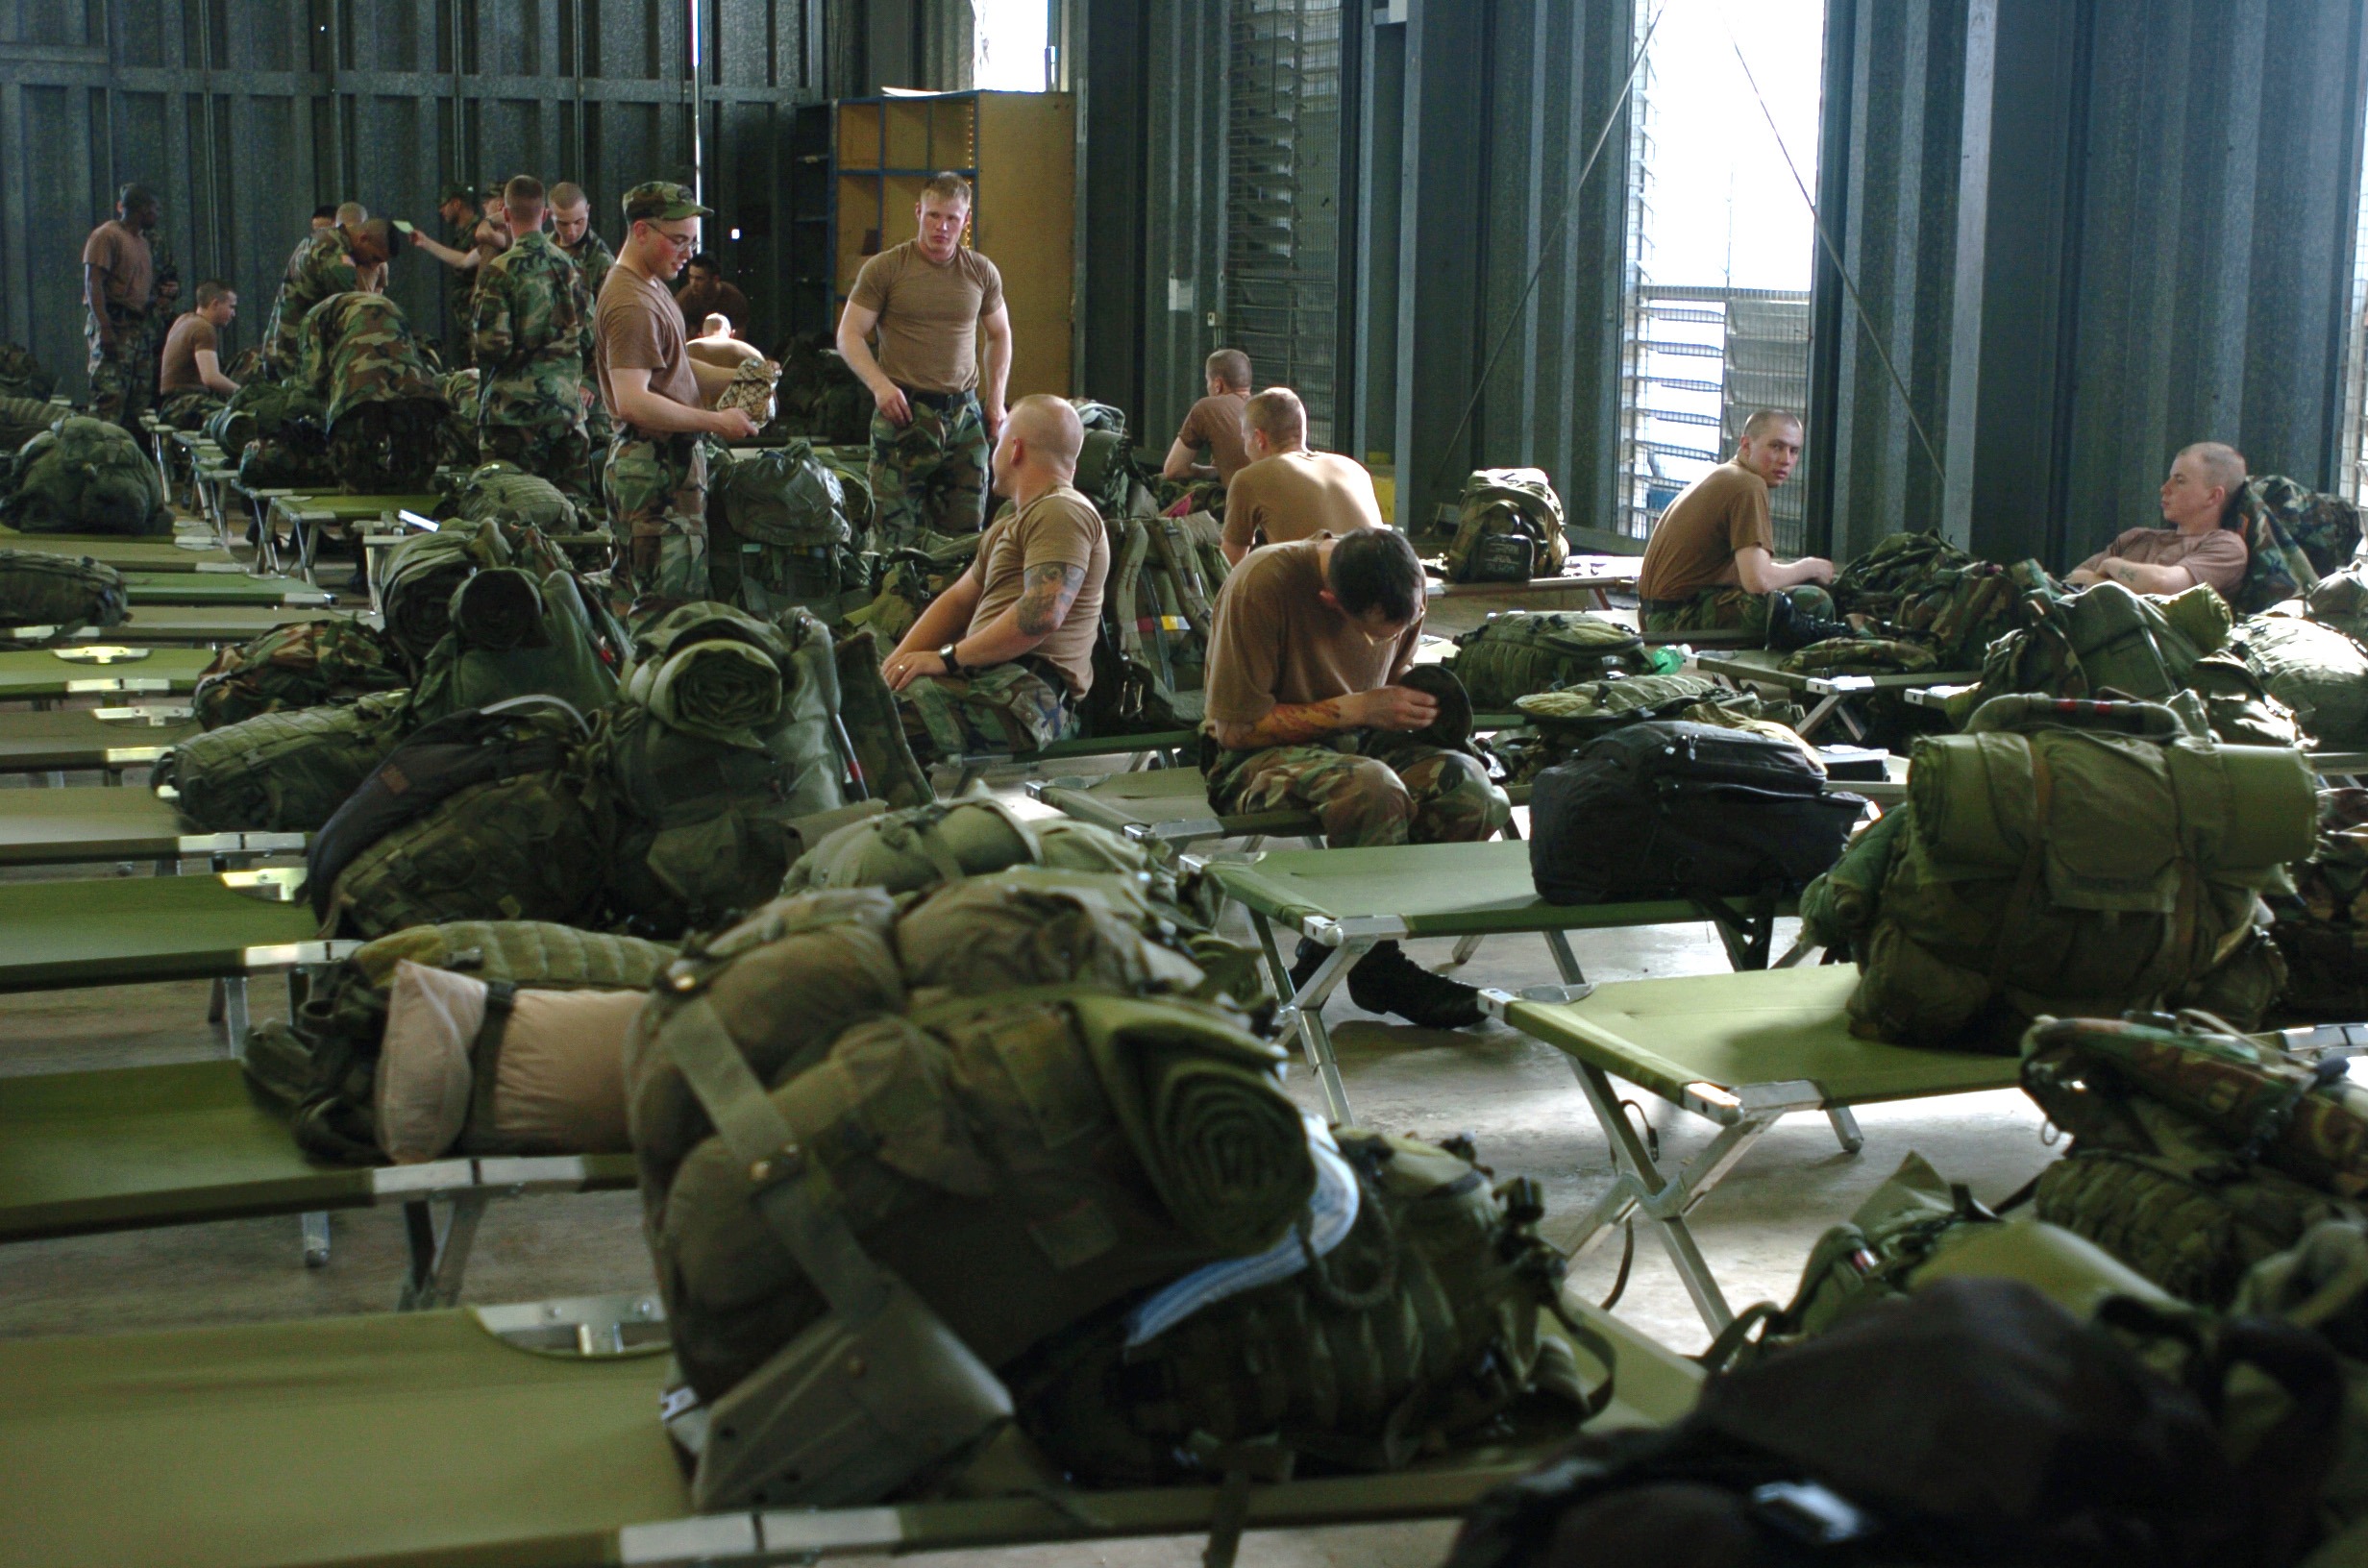
people, military, soldier, army, australia, buildings, camp, queensland, screenshot, troop, bags, setup, barracks, cots, sleeping quarters